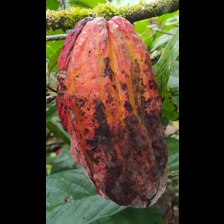
Label: phytophthora